Wrong Turn 3: Left for Dead

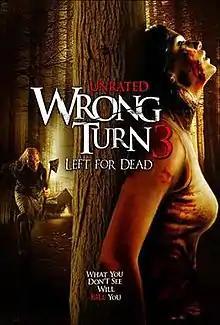
Official DVD cover

Wrong Turn 3: Left for Dead is a 2009 American slasher film directed by Declan O'Brien and starring Tom Frederic, Janet Montgomery, and Tamer Hassan. It is a sequel to "" (2007) and the third installment in the "Wrong Turn" film series. The film grossed $5.9 million in home sales.